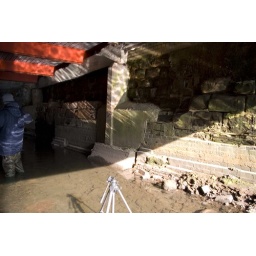
This is the remains of Gosford street gate in coventry, its now hidden under a modern road